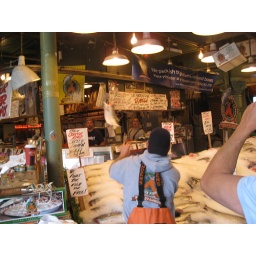
That famous fish shop in the market where they throw fish